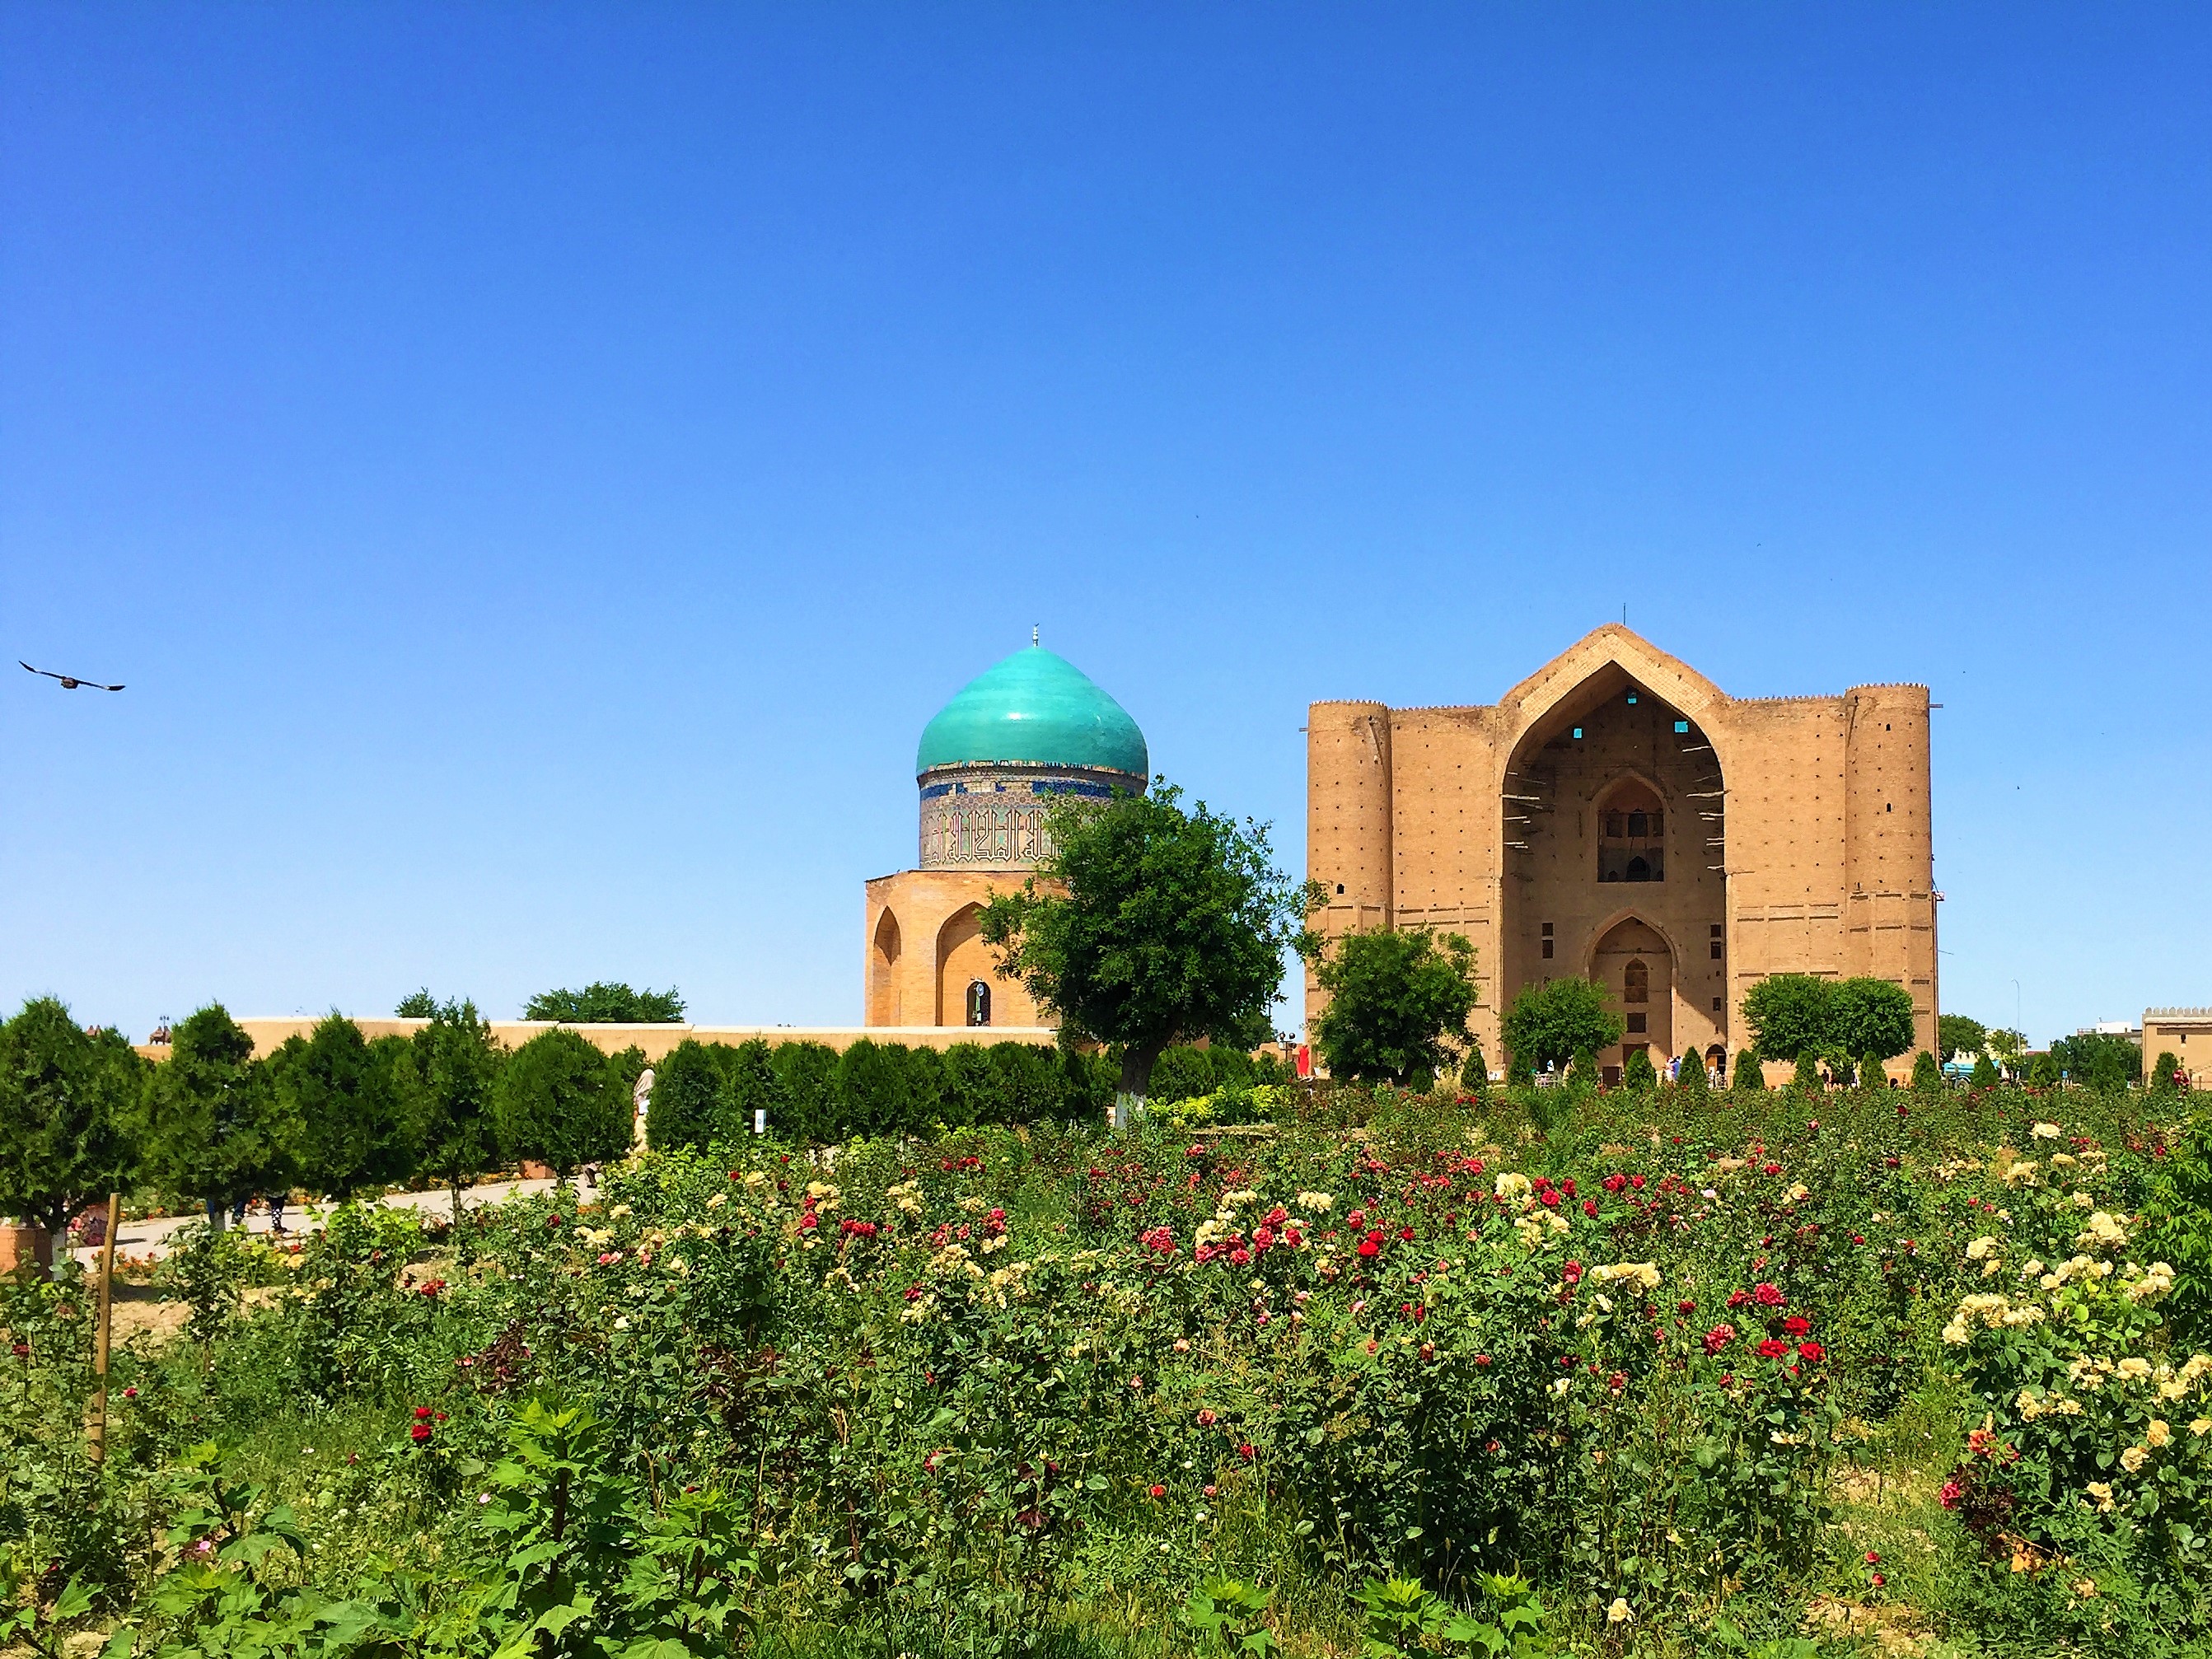
architecture, tomb, building, historic, beautiful, art, sky, tree, rural area, plant, tourism, dome, mosque, landscape, field, mausoleum, place of worship, historic site, vacation, house, flower